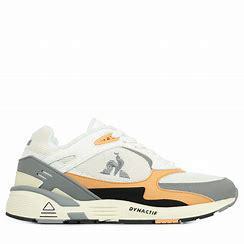
Brand: Le
Model: Coq Sportif 100